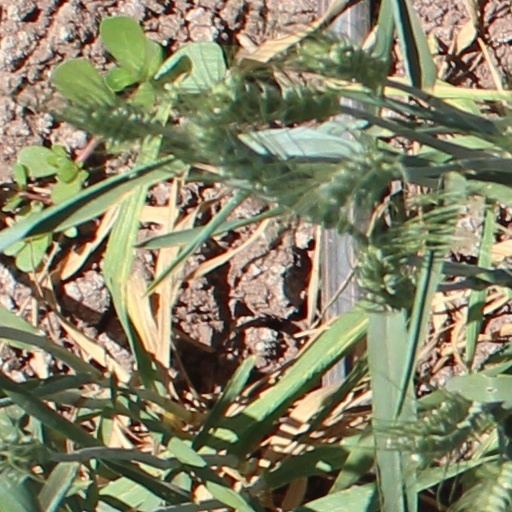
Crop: wheat